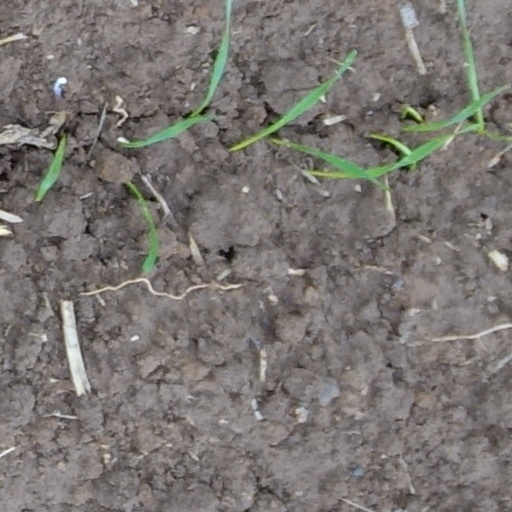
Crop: wheat